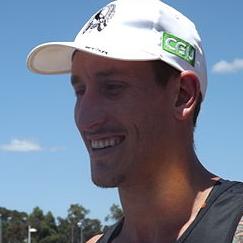
Age: 25